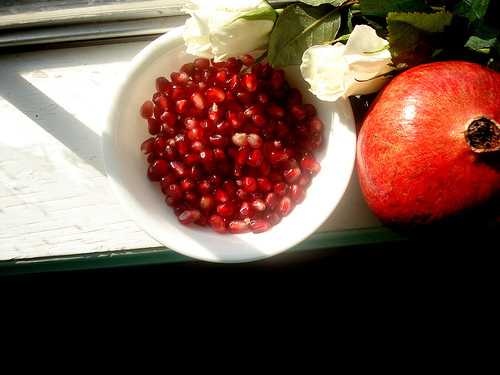
Label: Pomegranate